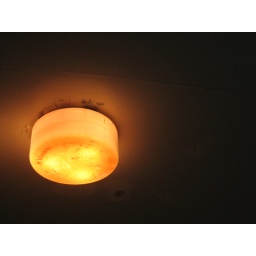
Dormitory 2nd floor water in light fixture